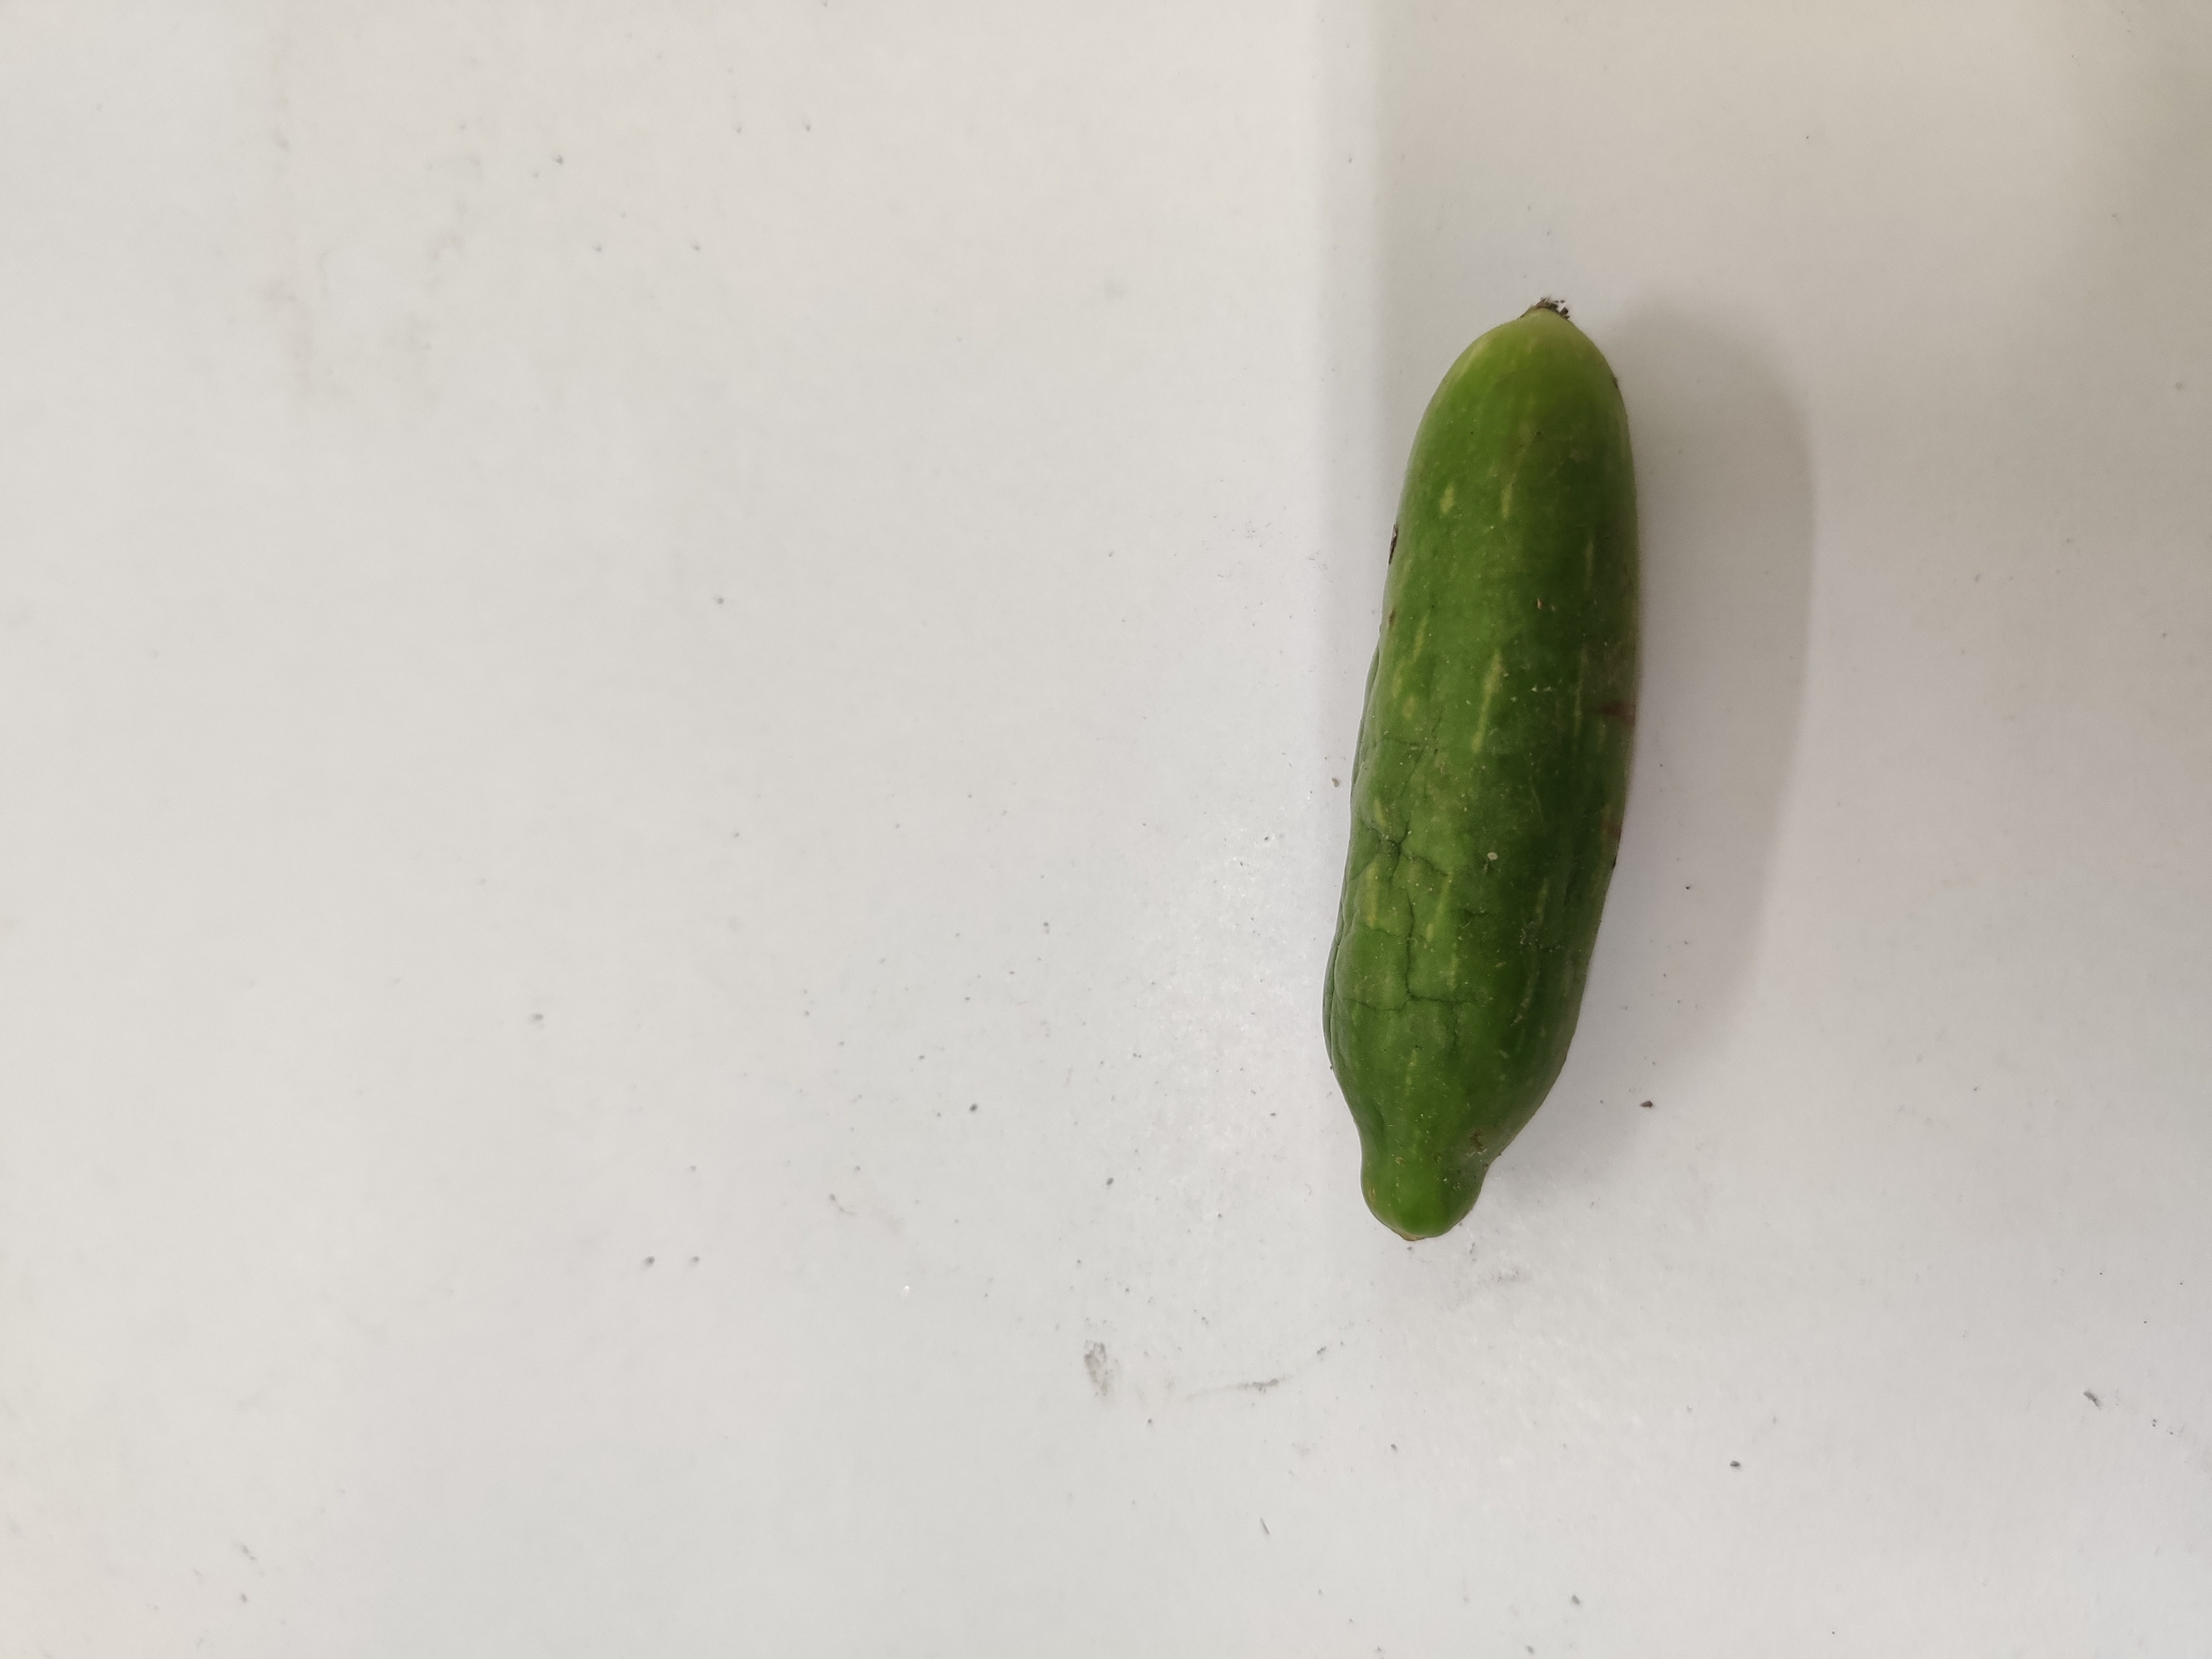
Crop: Ivy Gourd
Condition: Damaged